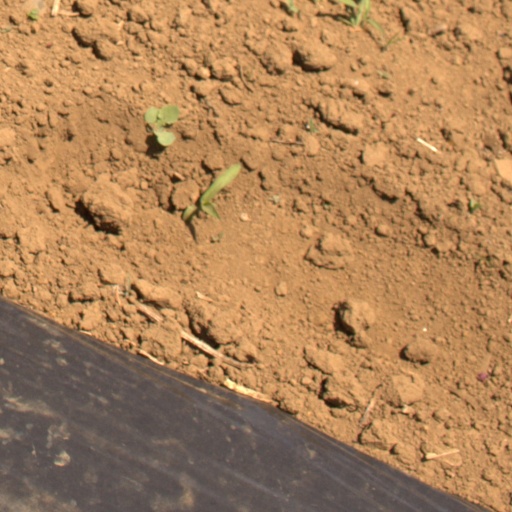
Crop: Jerusalem artichoke